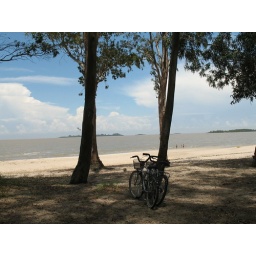
Our bikes at beach in Colonia, Uruguay